Murali Krishna (film)

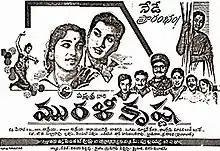
Theatrical release poster

Murali Krishna is a 1964 Telugu-language drama film, produced by V. Venkateswarlu under the Padmasri Pictures banner and directed by P. Pullaiah. It stars Akkineni Nageswara Rao, Jamuna and music composed by Master Venu.